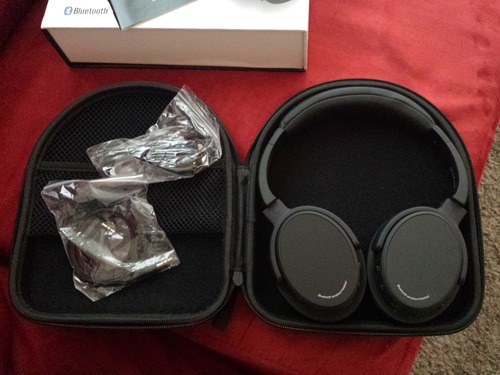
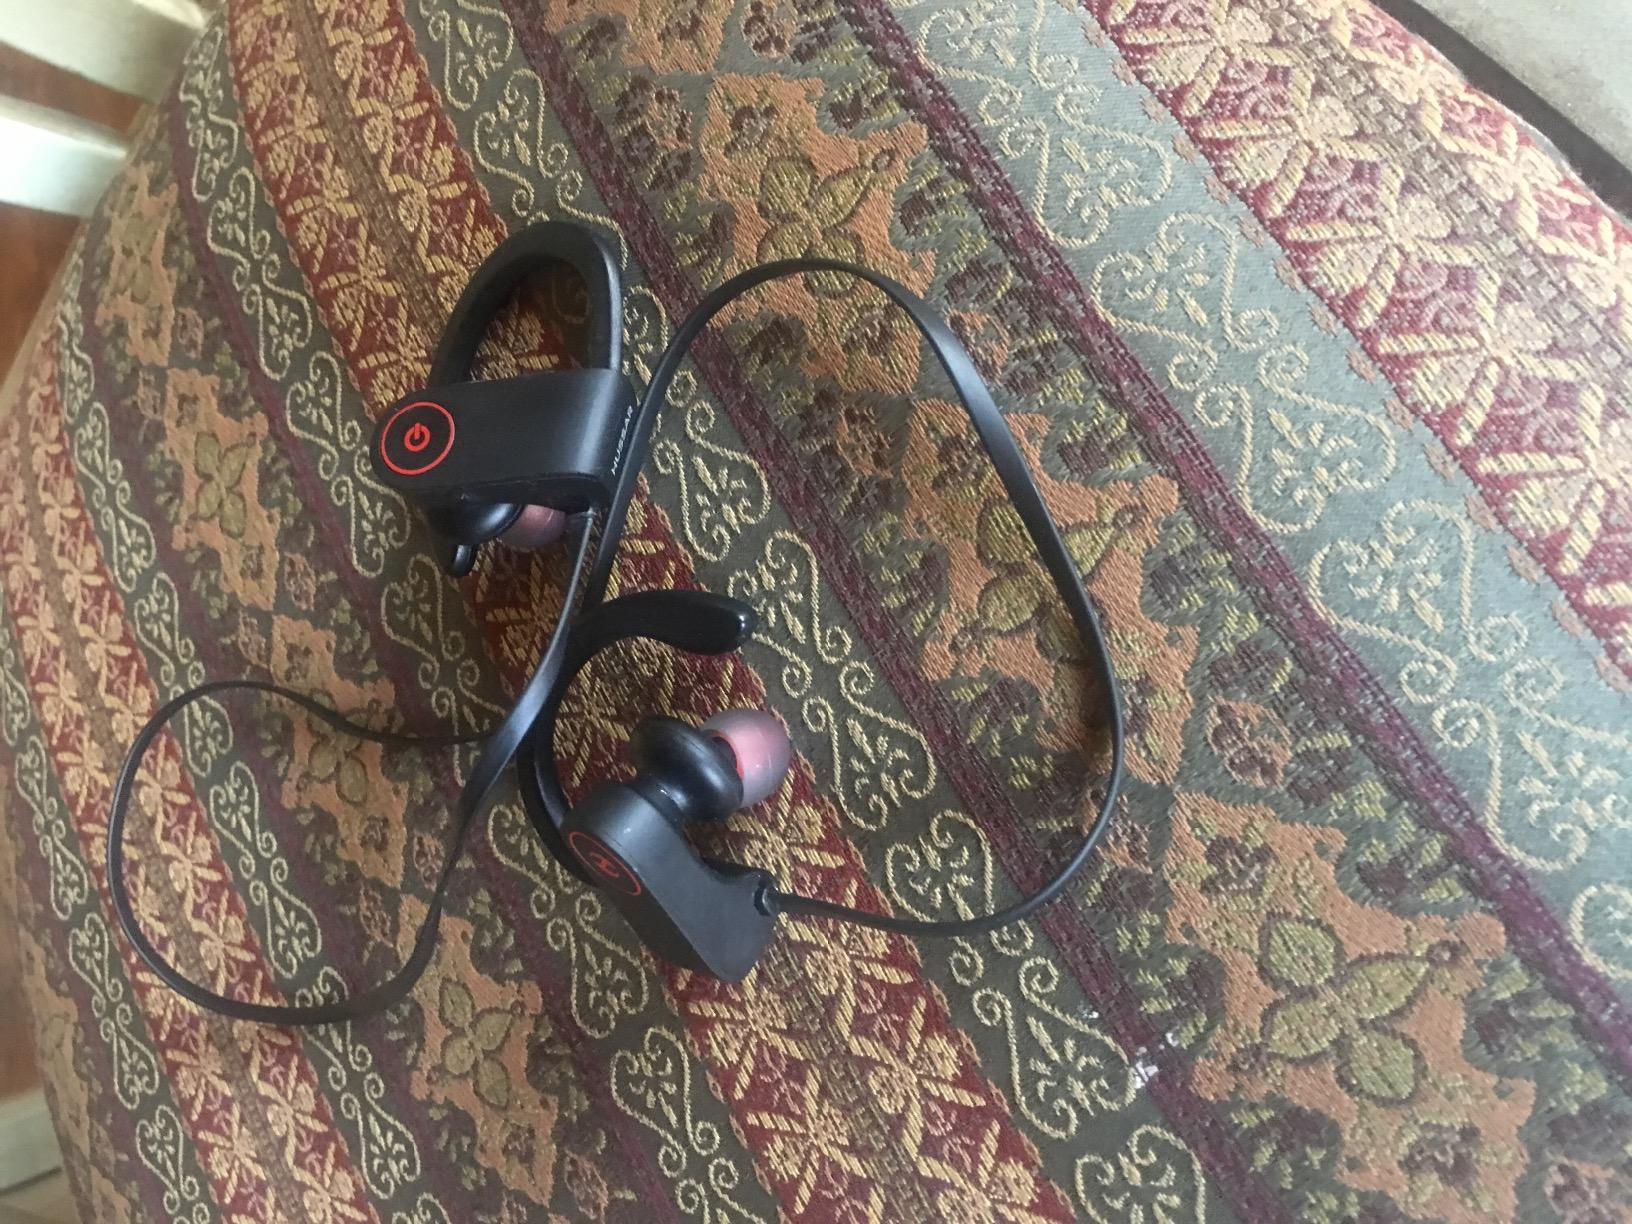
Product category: headphones
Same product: no